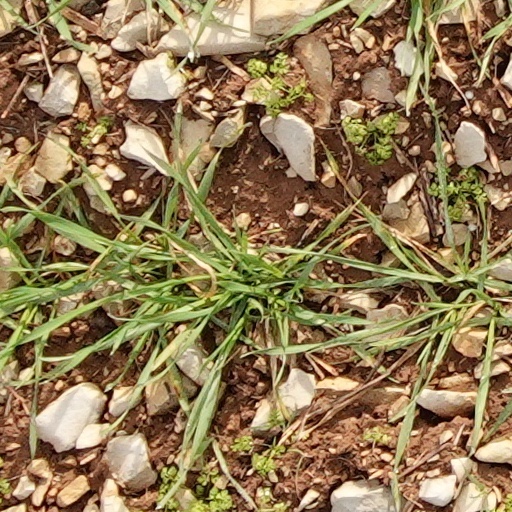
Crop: wheat